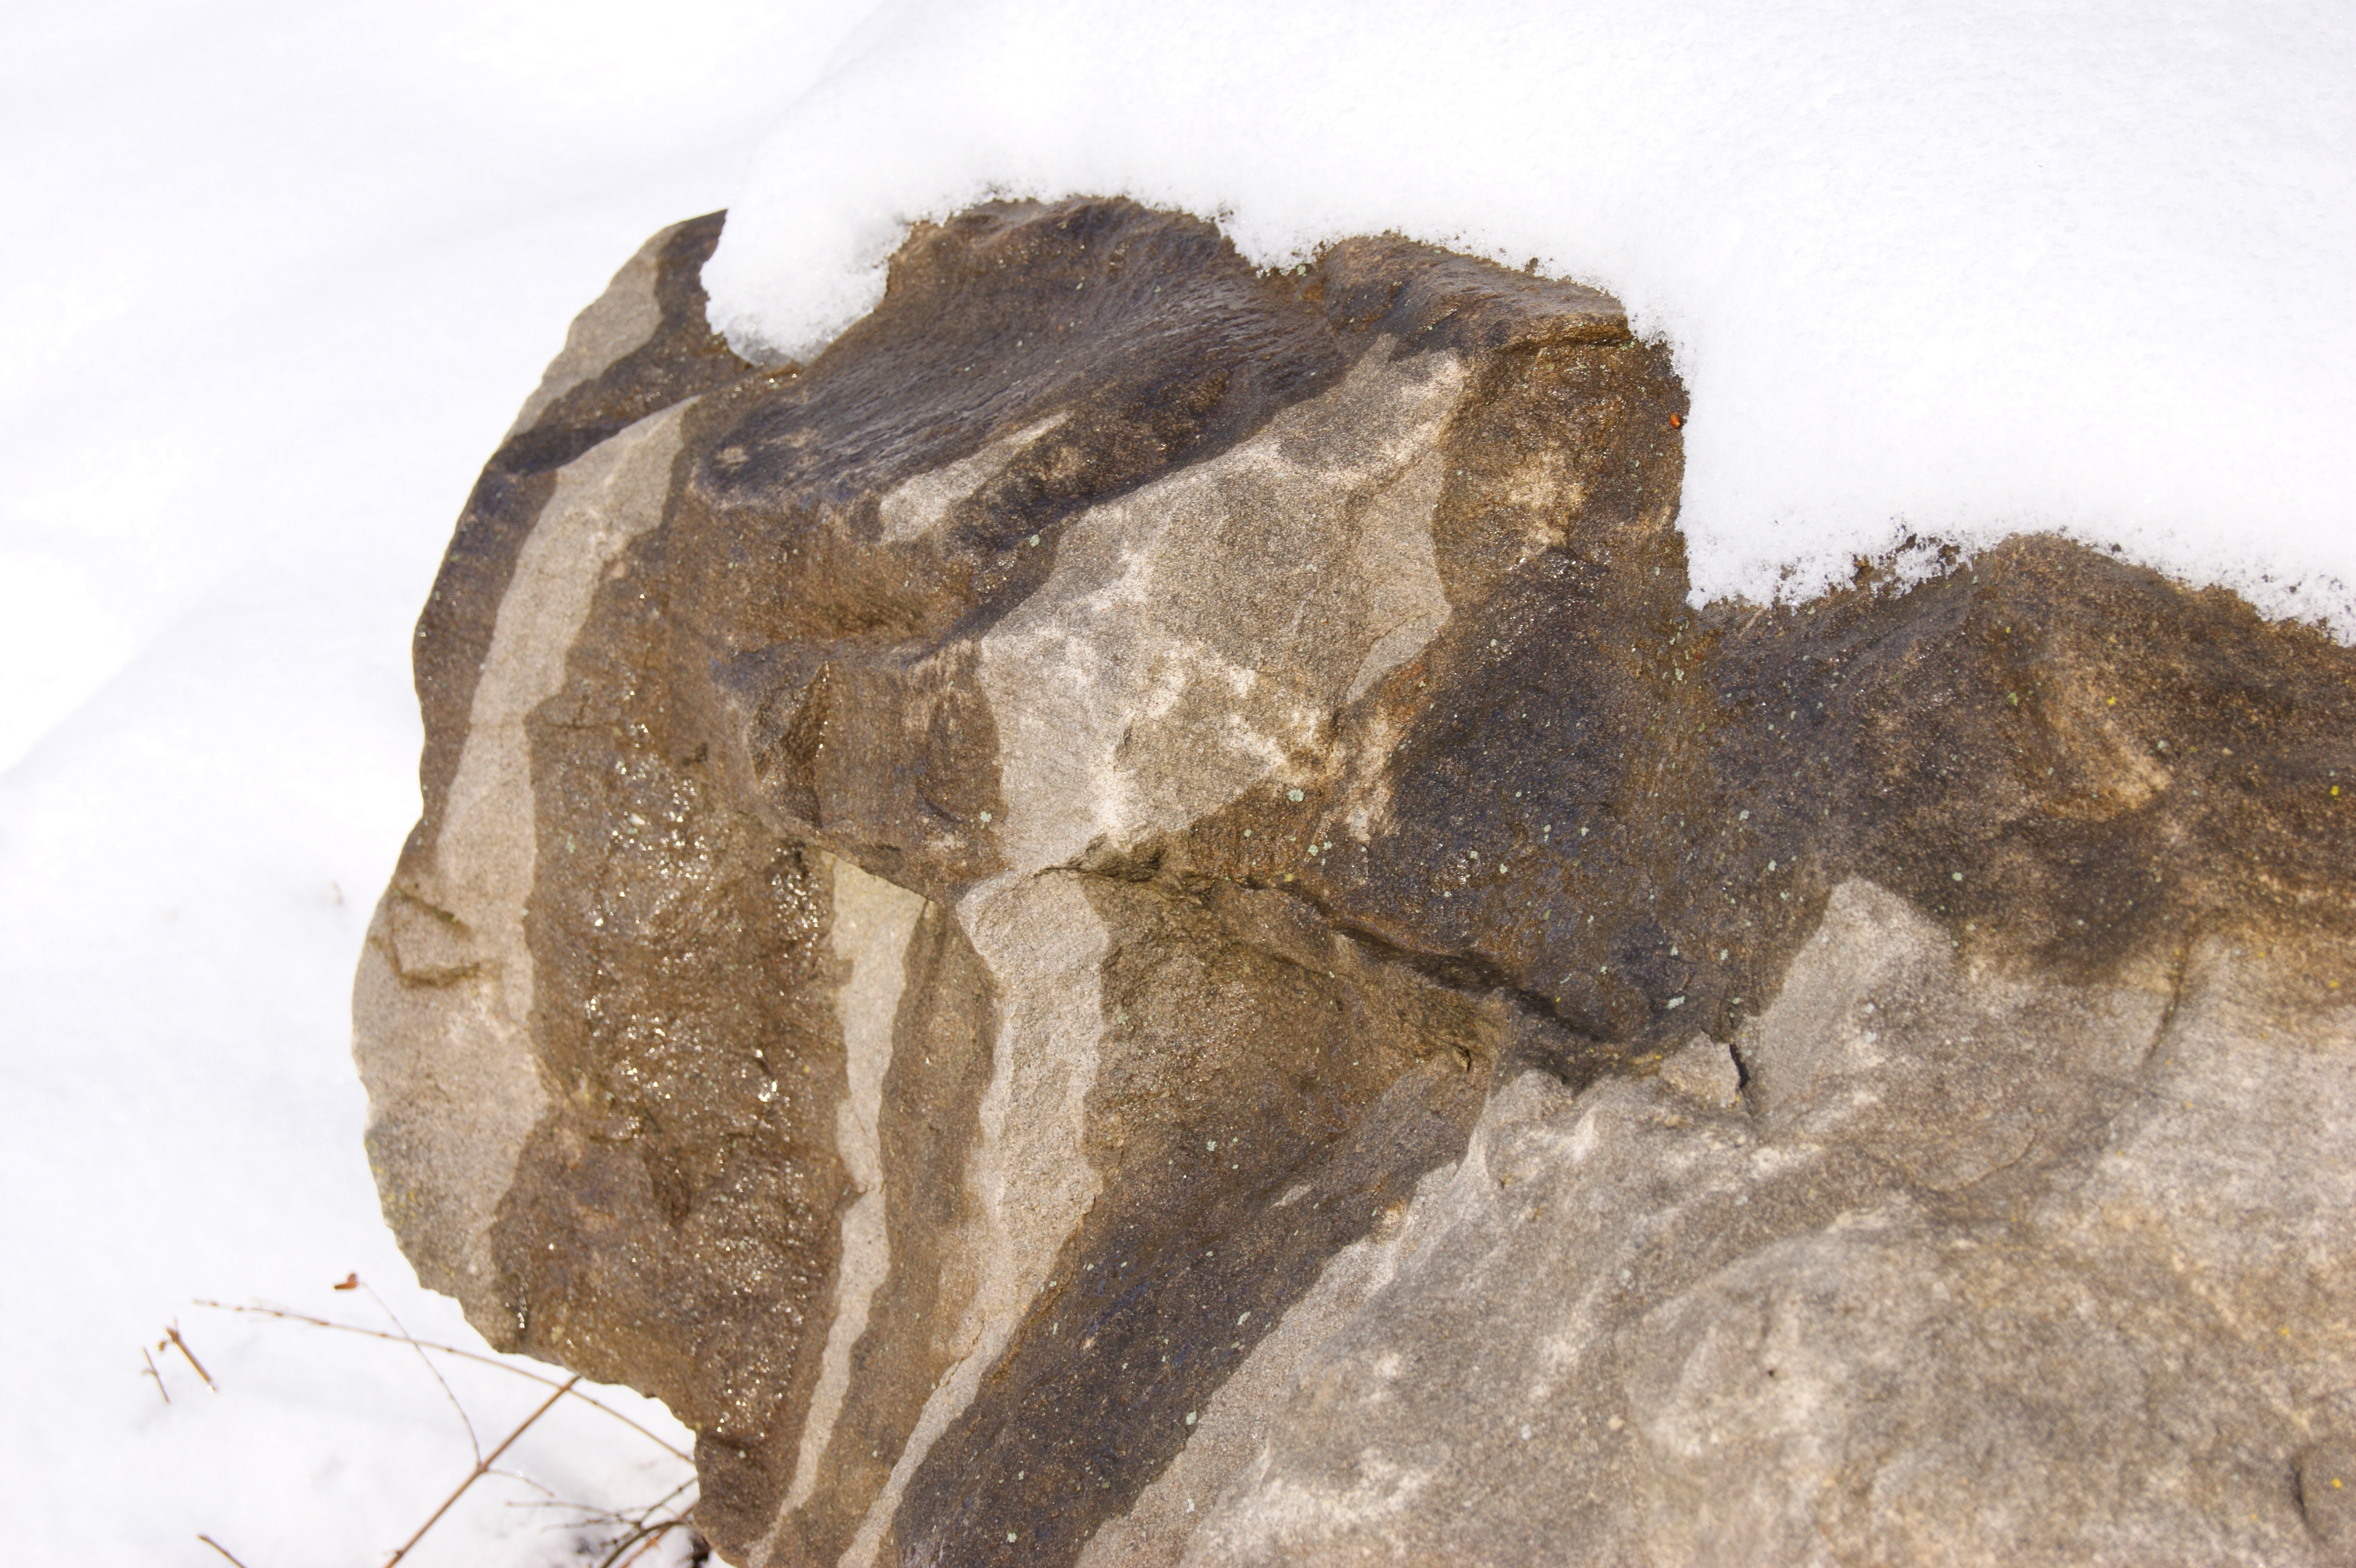
water, rock, snow, winter, stone, formation, material, sculpture, geology, boulder, melt